Music of Canada

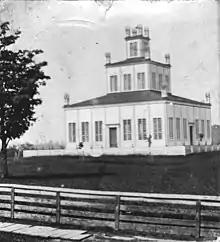
The Temple of the Children of Peace, where the band played from the second floor

Historically, music was composed in Canada's colonies and settlements during the 18th century, although very few popular named works have survived or were even published. The French and Indian Wars began and left the population economically drained and ill-equipped to develop cultural pursuits properly. The part-time composers of this period were nonetheless often quite skilled. Traditional songs and dances, such as those of the Habitants and Métis, were transmitted orally, from generation to generation and from village to village, thus people felt no need to transcribe or publish them. Printed music was required, for music teachers and their pupils, who were from the privileged minority where domestic music making was considered a proof of gentility. Music publishing and printing in Europe by this time was a thriving industry, but it did not begin in Canada until the 19th century. Canadian composers were not able to focus entirely on creating new music in these years, as most made their living in other musical activities such as leading choirs, church organists and teaching. Regimental bands were musically a part of civil life and typically featured a dozen woodwind and brass instruments, performing at parades, festive ceremonies, minuets, country dances and balls.